Lykketoppen

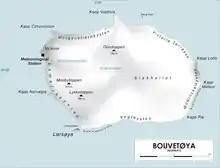
Map of Bouvetøya

Lykketoppen, occasionally anglicized as Lykke Peak, is a snow-covered, tall summit that surmounts the southwest part of Bouvetøya, standing east of Norvegia Point. It was first roughly charted in 1898 by a German expedition under Carl Chun, and was recharted and named in December 1927 by the First "Norvegia" Expedition under Captain Harald Horntvedt.